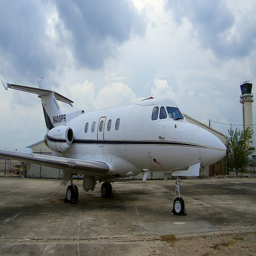
A small white jet sitting on top of an air port.
a plane sits parked in a vacant lot
A small white airplane parked in a stationary position.
a very large white airplane on a runway
A white plane is resting on a concrete surface.